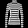
Label: Pullover